Jacob Bassevi

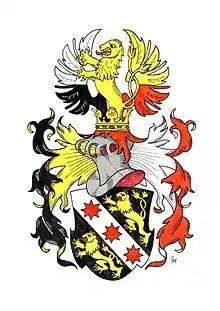
Coat of arms of Jacob Bassevi

Jacob Batsheba Bassevi von Treuenberg (born Schmieles; 1570 – 2 May 1634) was an Italian Court Jew and financier.